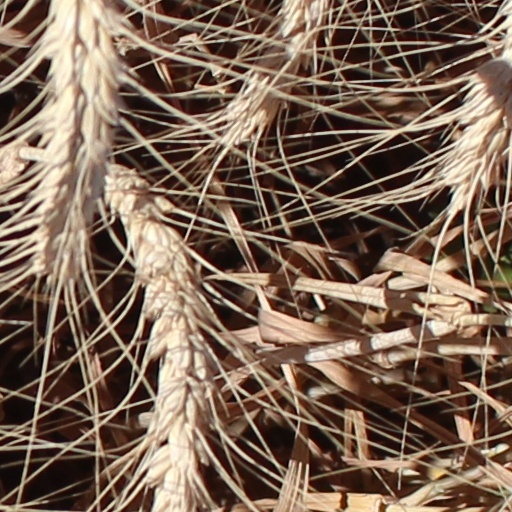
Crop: wheat